History of Marino

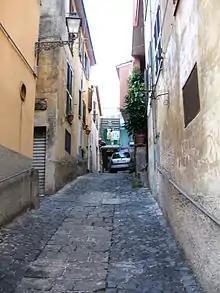
An alley in the Castelletto district in Marino's historic center.

In 490 BC. Gnaeus Marcius Coriolanus, at the head of a menacing army of Volsci, besieged and sacked numerous cities in the Ager Romanus loyal to Rome, and among them Mugillae, an ancient settlement located a short distance from Bovillae near present-day Santa Maria delle Mole, and Bovillae itself, which put up valiant resistance against him but nevertheless was plundered of its considerable wealth.